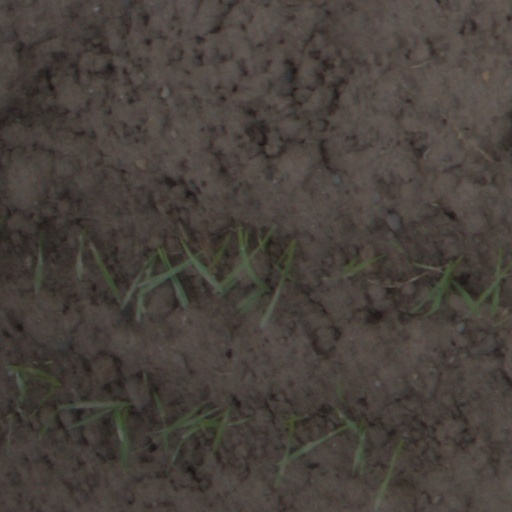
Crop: wheat